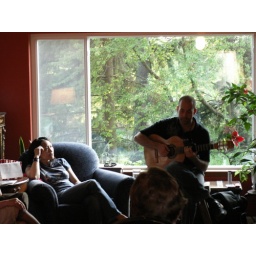
Best seat in the house